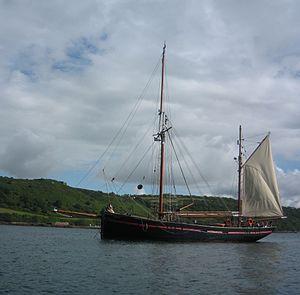
Un chalutier de Brixham est un navire de pêche de haute mer en bois, à l'origine construit à Brixham, au Devon, en Angleterre, au xixᵉ siècle ; il est connu pour sa grande vitesse. Le design a été copié par les constructeurs de bateaux autour de la Grande-Bretagne, et certains ont été vendus à des pêcheurs dans d'autres pays autour de la mer du Nord.